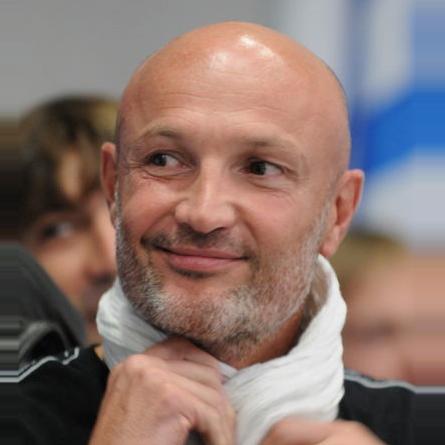
Age: 42